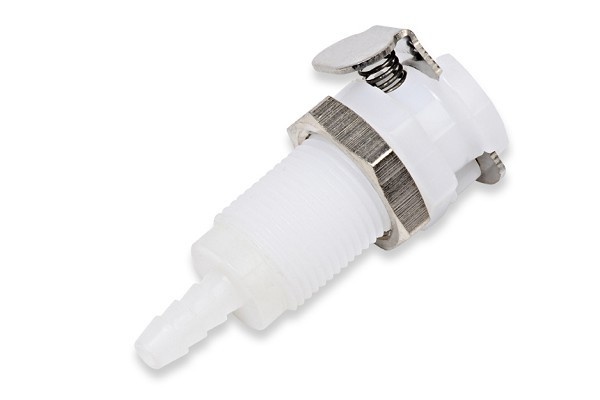
BS21 NIBP Connector
NIBP Connector
Brand: Cables and Sensors
Category: Business & Industrial > Medical > Medical Equipment > Vital Signs Monitor Accessories